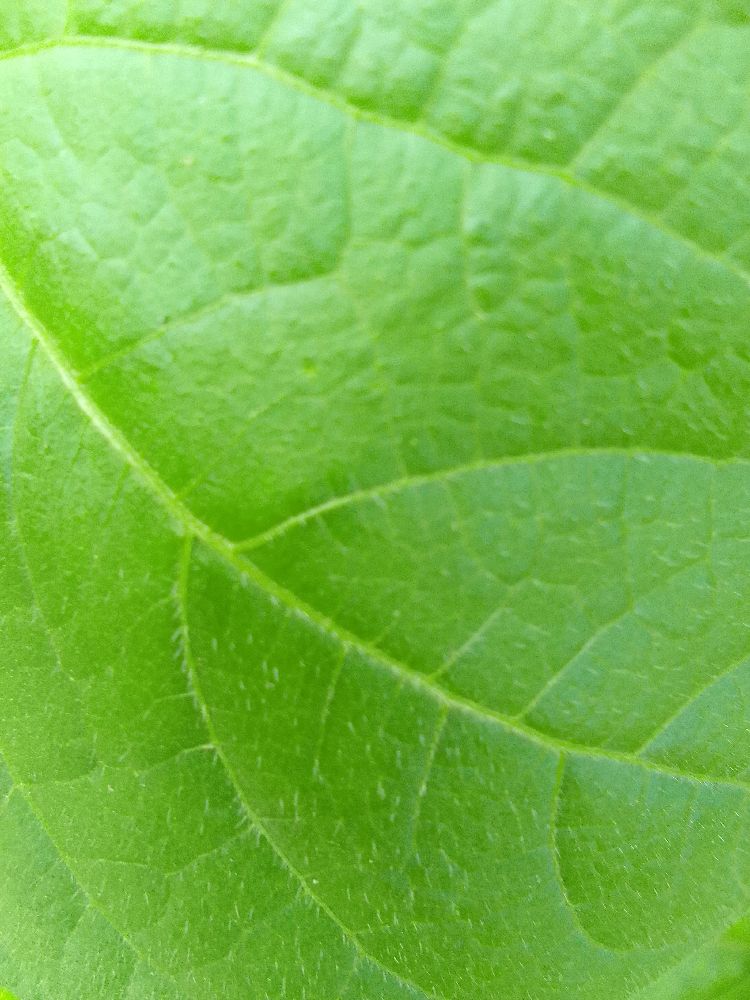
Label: healthy